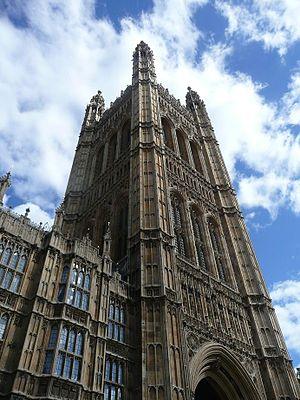
Palais de Westminster (Tour Victoria)